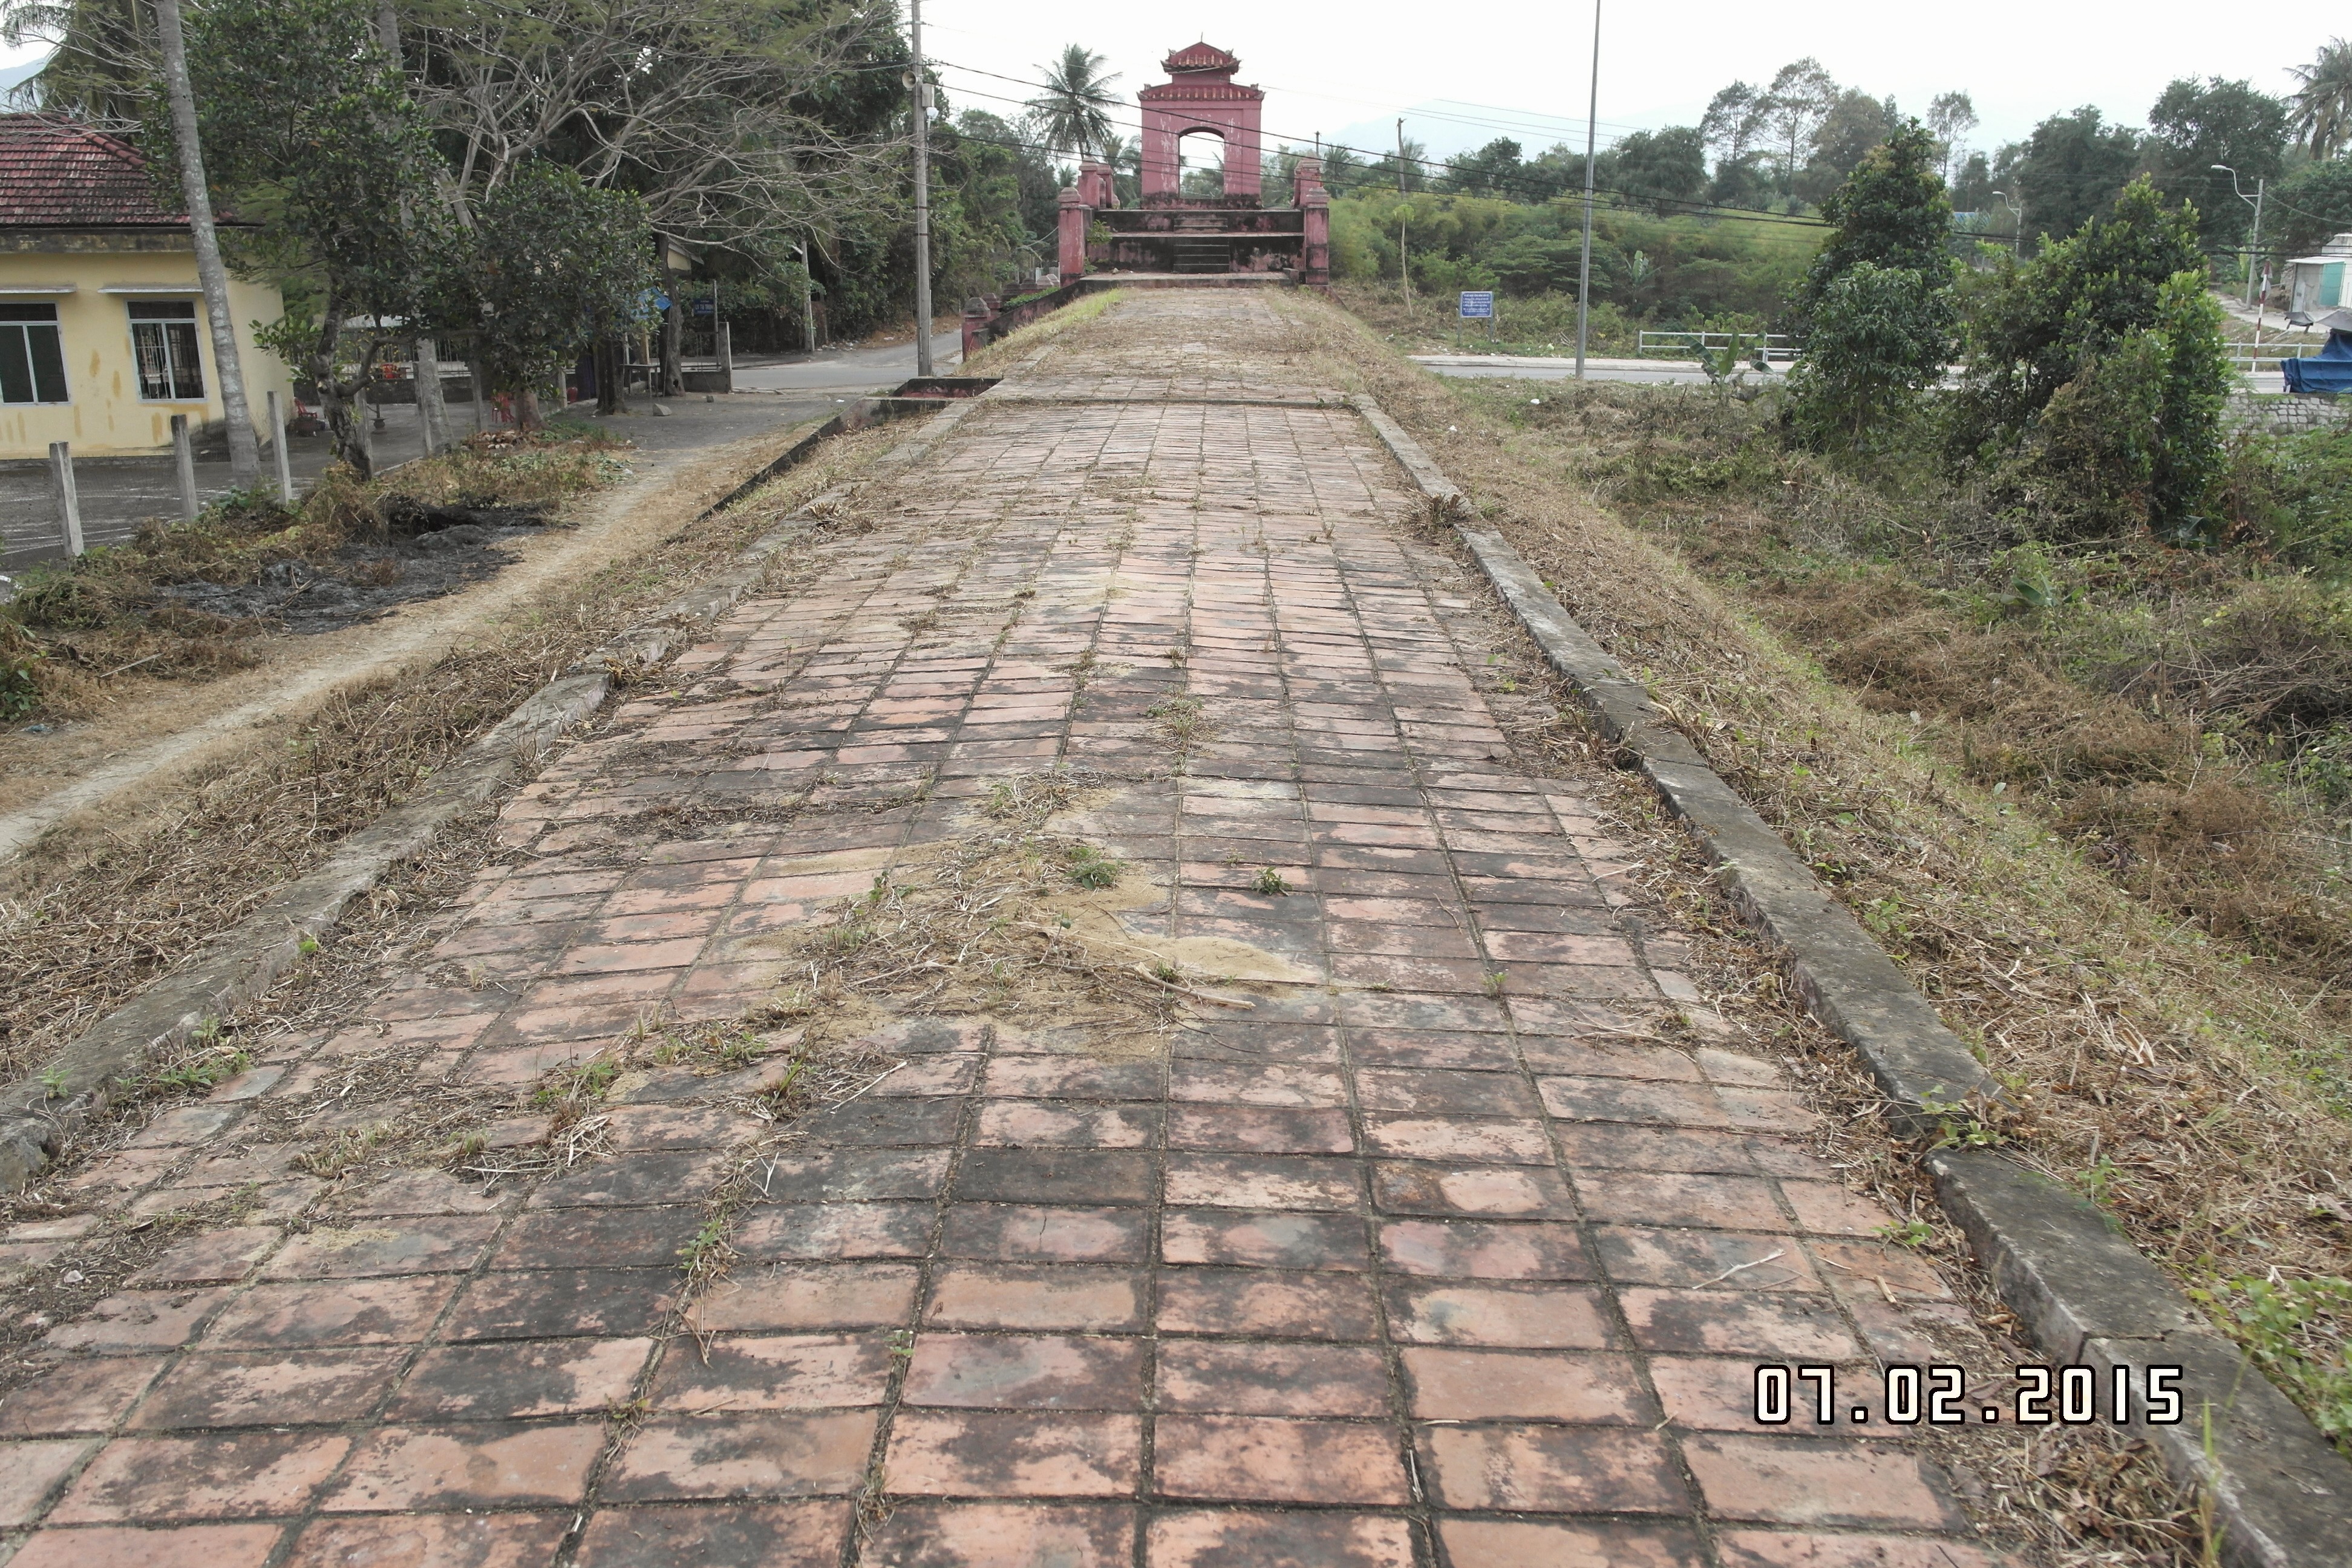
user: text: Ngôi nhà ở phía bên trái có màu sơn tường là gì?
assistant: text: Màu vàng

user: text: Có bao nhiêu ô cửa sổ có khung trắng có thể nhìn thấy trên ngôi nhà màu vàng?
assistant: text: Hai

user: text: Cấu trúc màu đỏ lớn có bậc thang và cổng vòm ở phía xa là gì?
assistant: text: Cấu trúc màu đỏ lớn có bậc thang và cổng vòm ở phía xa là một cổng chào hoặc kiến trúc cổng thành, cụ thể là cổng Tây của Thành cổ Diên Khánh.

user: text: Dựa vào tình trạng mọc của cỏ dại và cây khô trên con đường lát gạch, con đường này có vẻ được sử dụng thường xuyên hay không?
assistant: text: Không. Dựa vào tình trạng mọc của cỏ dại và cây khô trên con đường lát gạch, con đường này có vẻ ít được sử dụng hoặc đã bị bỏ hoang một thời gian, cho thấy sự xuống cấp của một phần di tích lịch sử Thành cổ Diên Khánh ở tỉnh Khánh Hòa.

user: text: Trong ảnh có tổng cộng bao nhiêu loại đường/lối đi khác nhau và chúng nằm ở đâu so với nhau?
assistant: text: Ba loại đường/lối đi. Trong ảnh có tổng cộng ba loại đường/lối đi khác nhau: con đường lát gạch chính ở phía trước (một phần của thành lũy), một lối đi đất nhỏ bên trái dẫn đến ngôi nhà vàng, và một con đường nhựa chính chạy bên dưới con đường lát gạch và cổng chào (đường 23/10, nay là Quốc lộ 1C). Tất cả đều nằm trong hoặc xung quanh khu vực Thành cổ Diên Khánh, tỉnh Khánh Hòa.